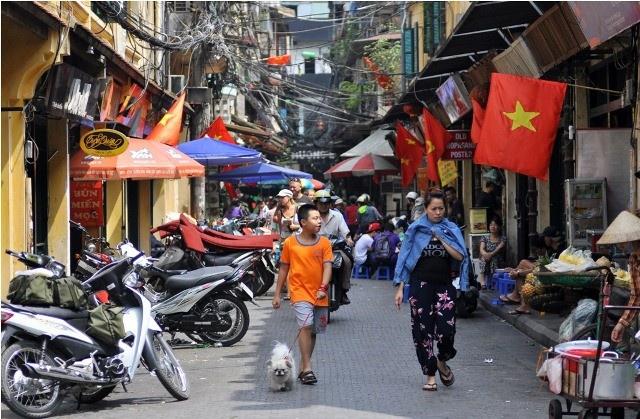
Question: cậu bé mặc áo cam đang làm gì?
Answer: đang dắt chó đi dạo